Syed Aqeel-ul-Gharavi

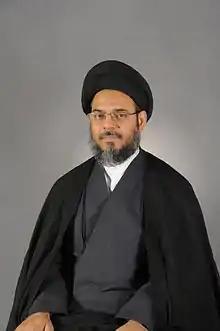
Gharavi in 2012

Aqeel-ul-Gharavi also known as Ayatullah Aqeel-ul-Gharavi (born 2 February 1964) is a leading Indian Twelver Shia scholar, writer, and a mujtahid.